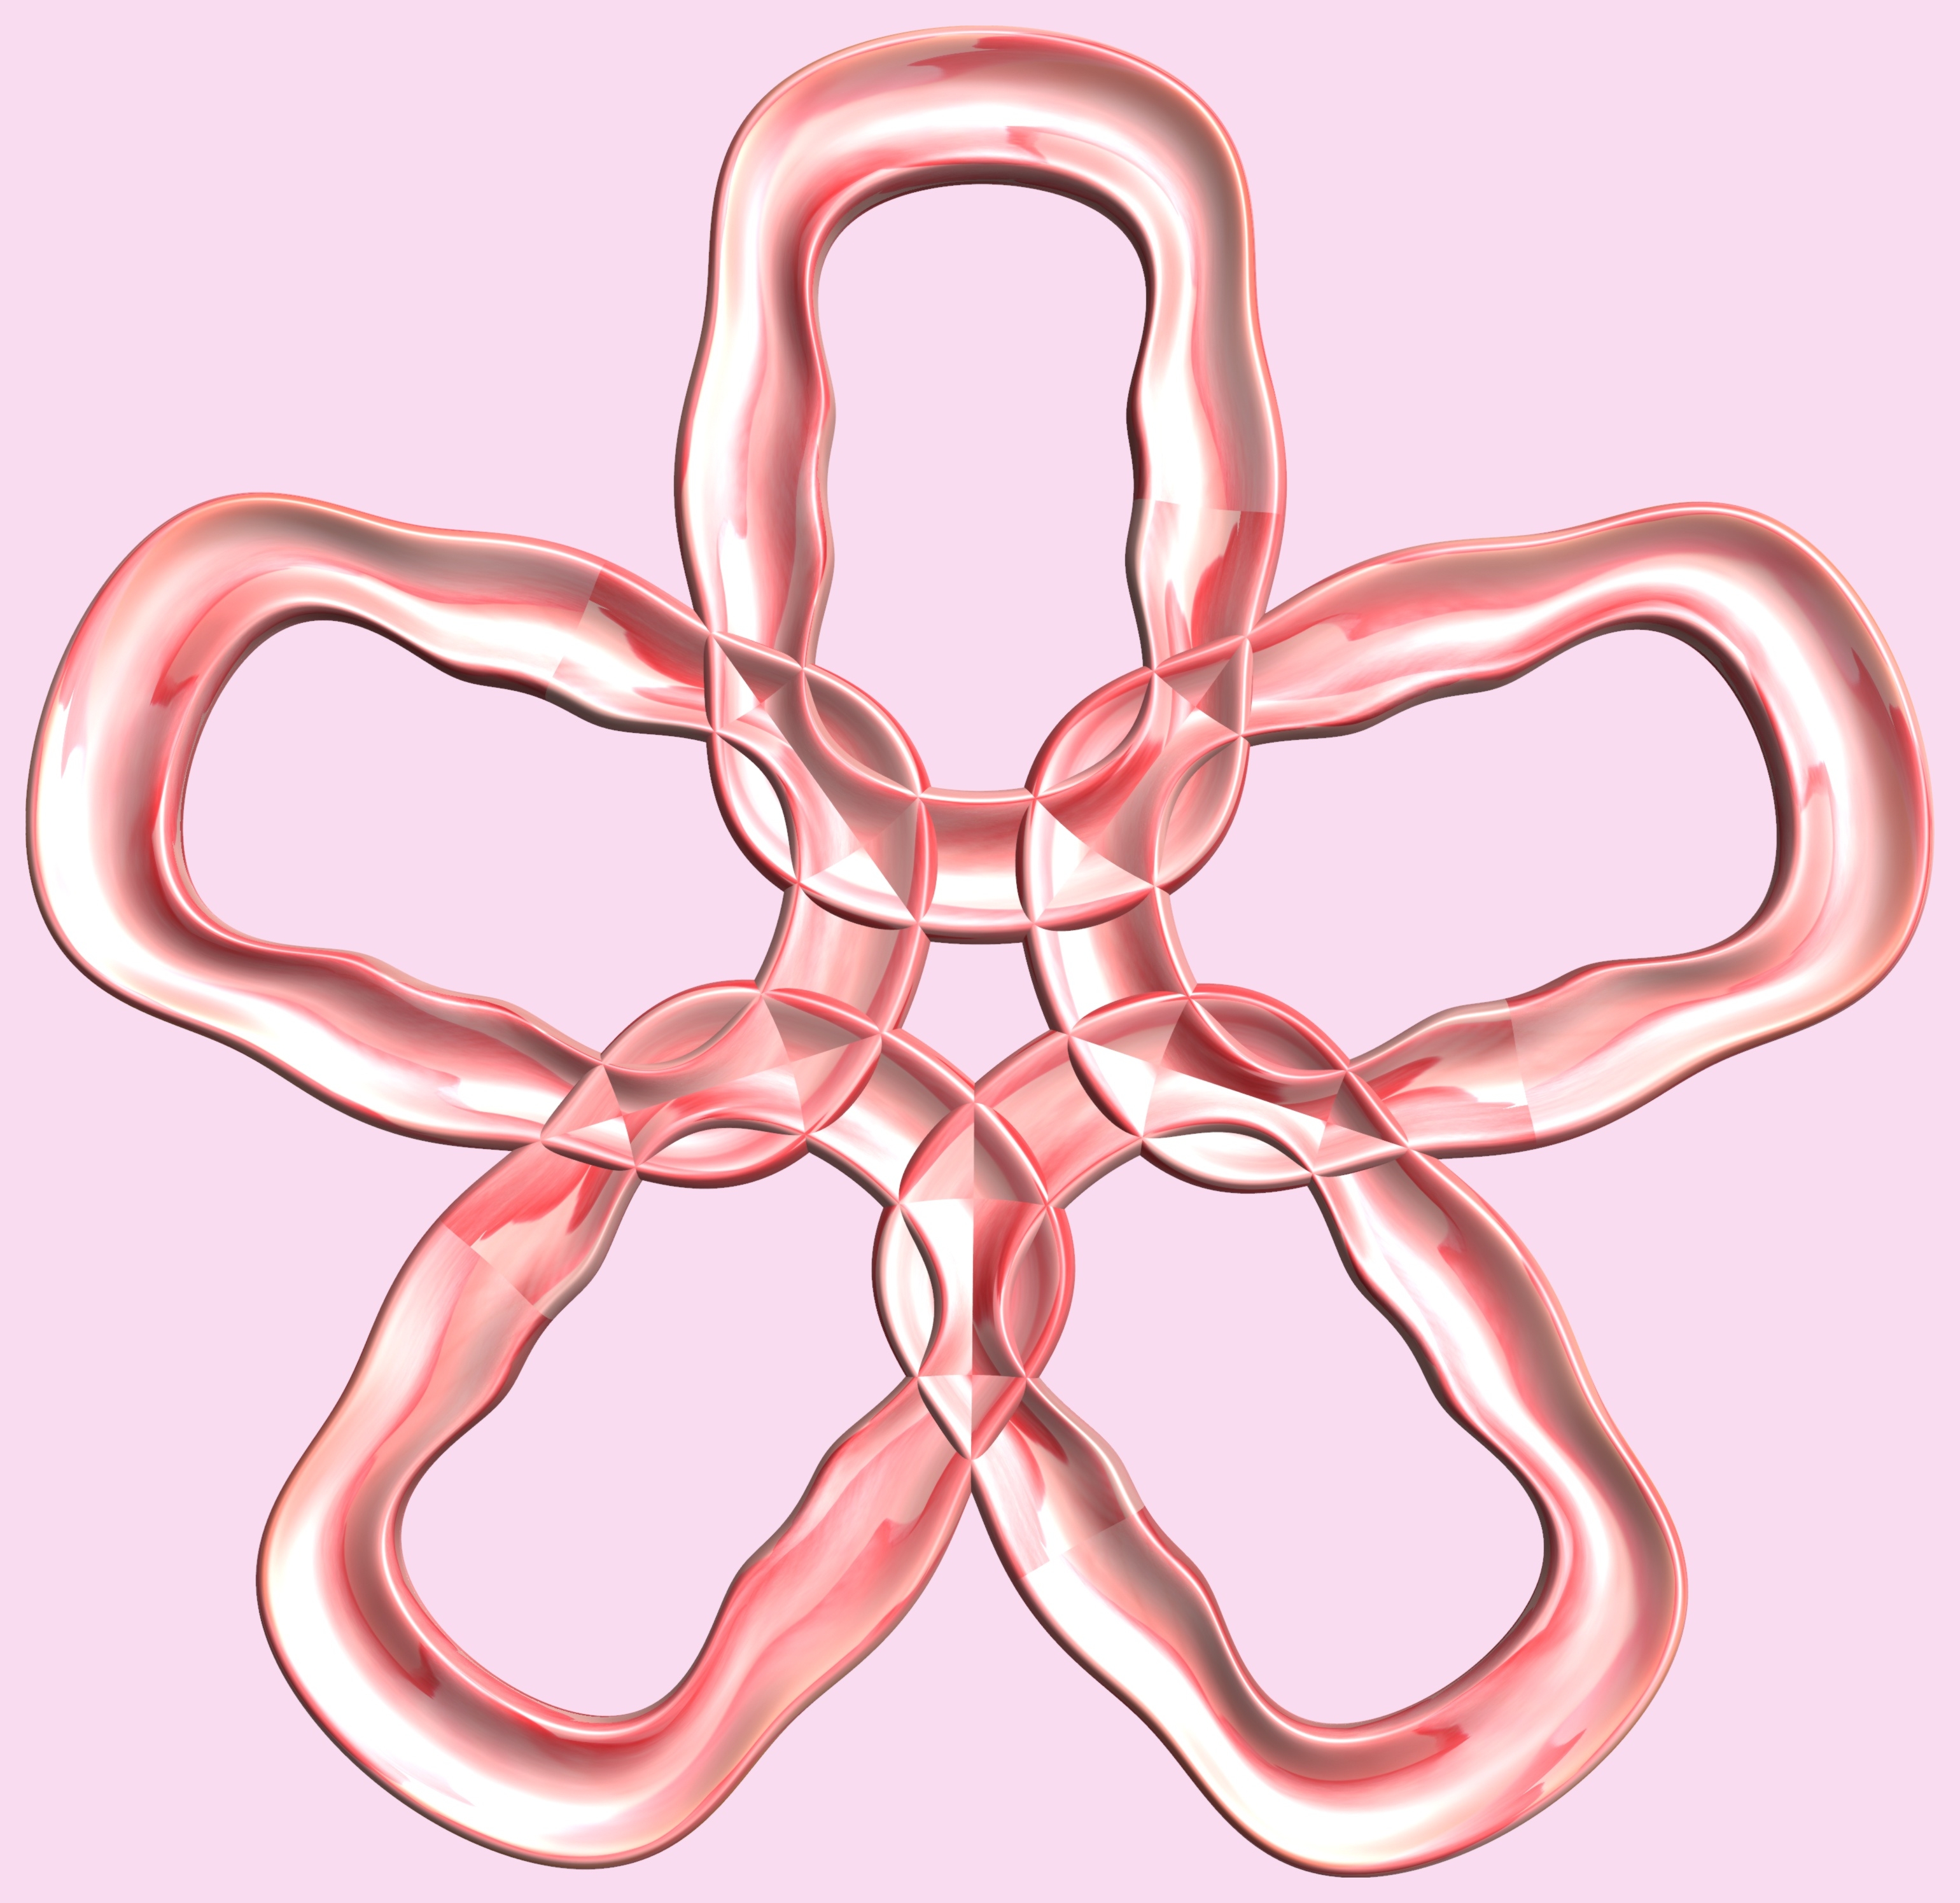
hand, structure, texture, heart, pattern, finger, human body, font, drawing, illustration, design, symmetry, 3d, graphic, organ, torus, mathematica, cg, parametricplot3d, code, program, algorithm, mapping